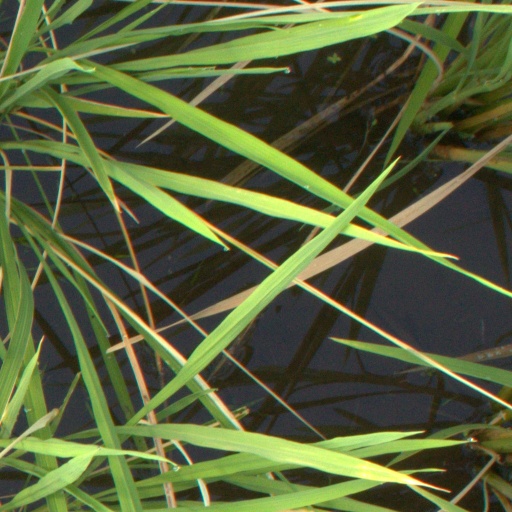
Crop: rice